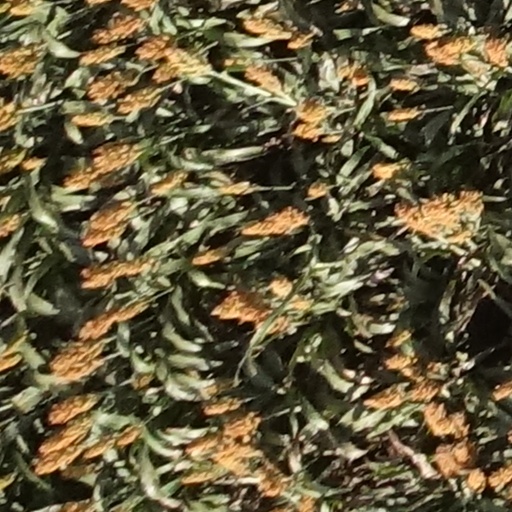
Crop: sorghum